Hans von Gronau

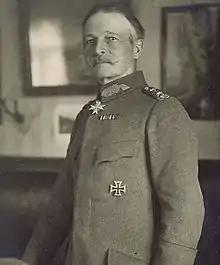

Johann Karl Hermann Gronau, from 1913 von Gronau, commonly known as Hans von Gronau (6 February 1850, in Alt Schadow – 22 February 1940, in Potsdam) was a Prussian officer, and General during World War I.